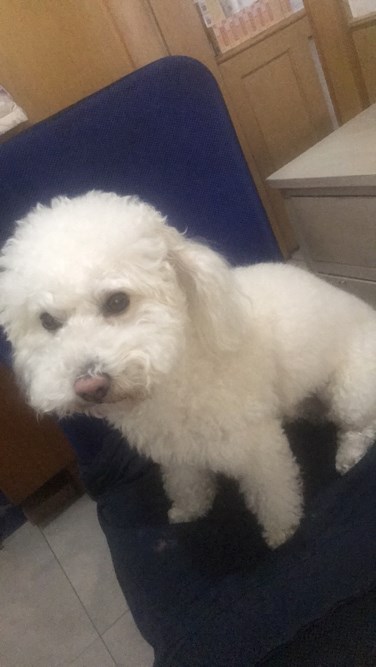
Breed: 3083-n000117-Bichon_Frise